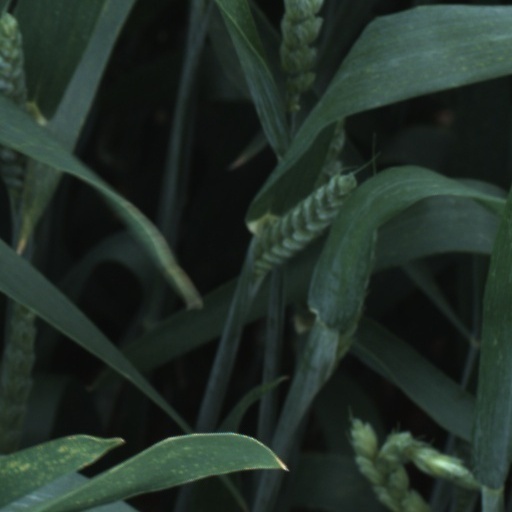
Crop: wheat